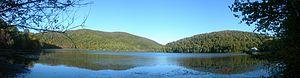
Le mont Saint-Hilaire est l'une des neuf collines montérégiennes situées près de Montréal au sud-ouest du Québec. Il est nommé en l'honneur d'Hilaire de Poitiers, docteur de l'Église. La montagne fait partie de l'aire centrale de la réserve de biosphère du Mont-Saint-Hilaire qui a été désignée en 1978, une première au Canada.